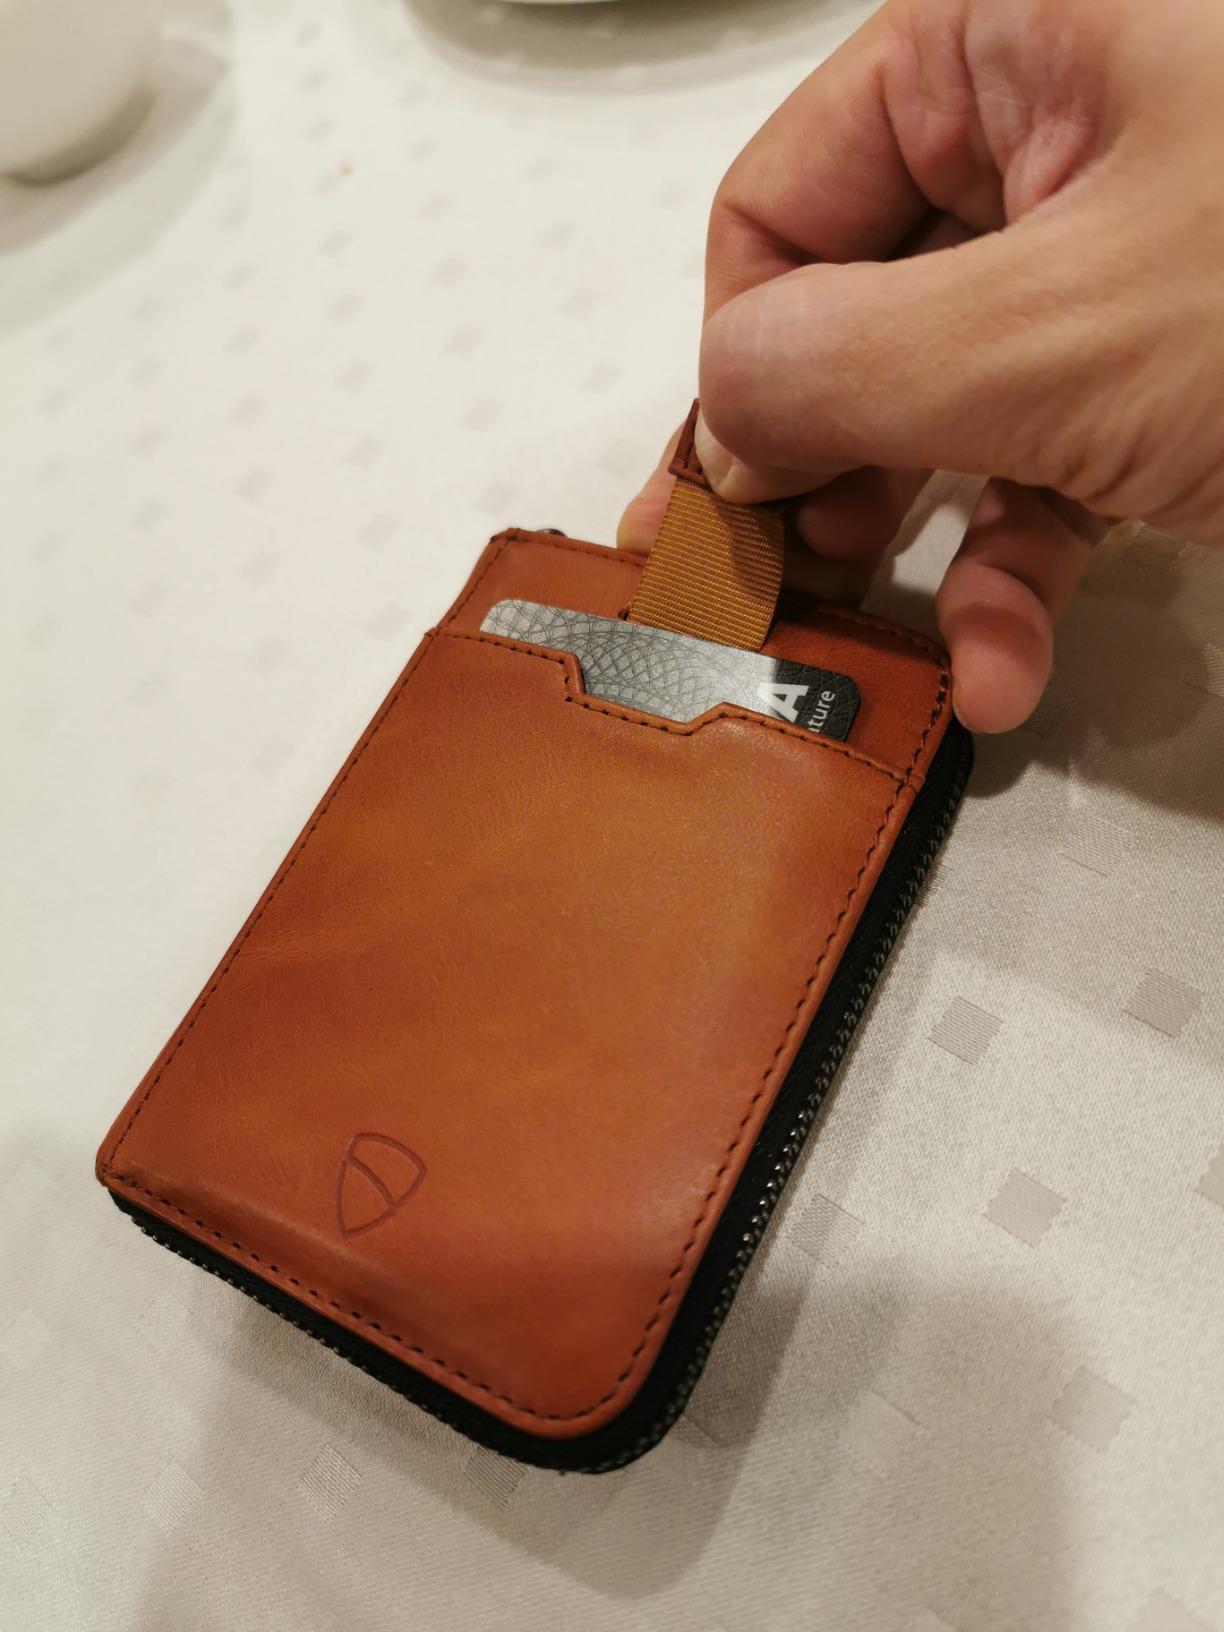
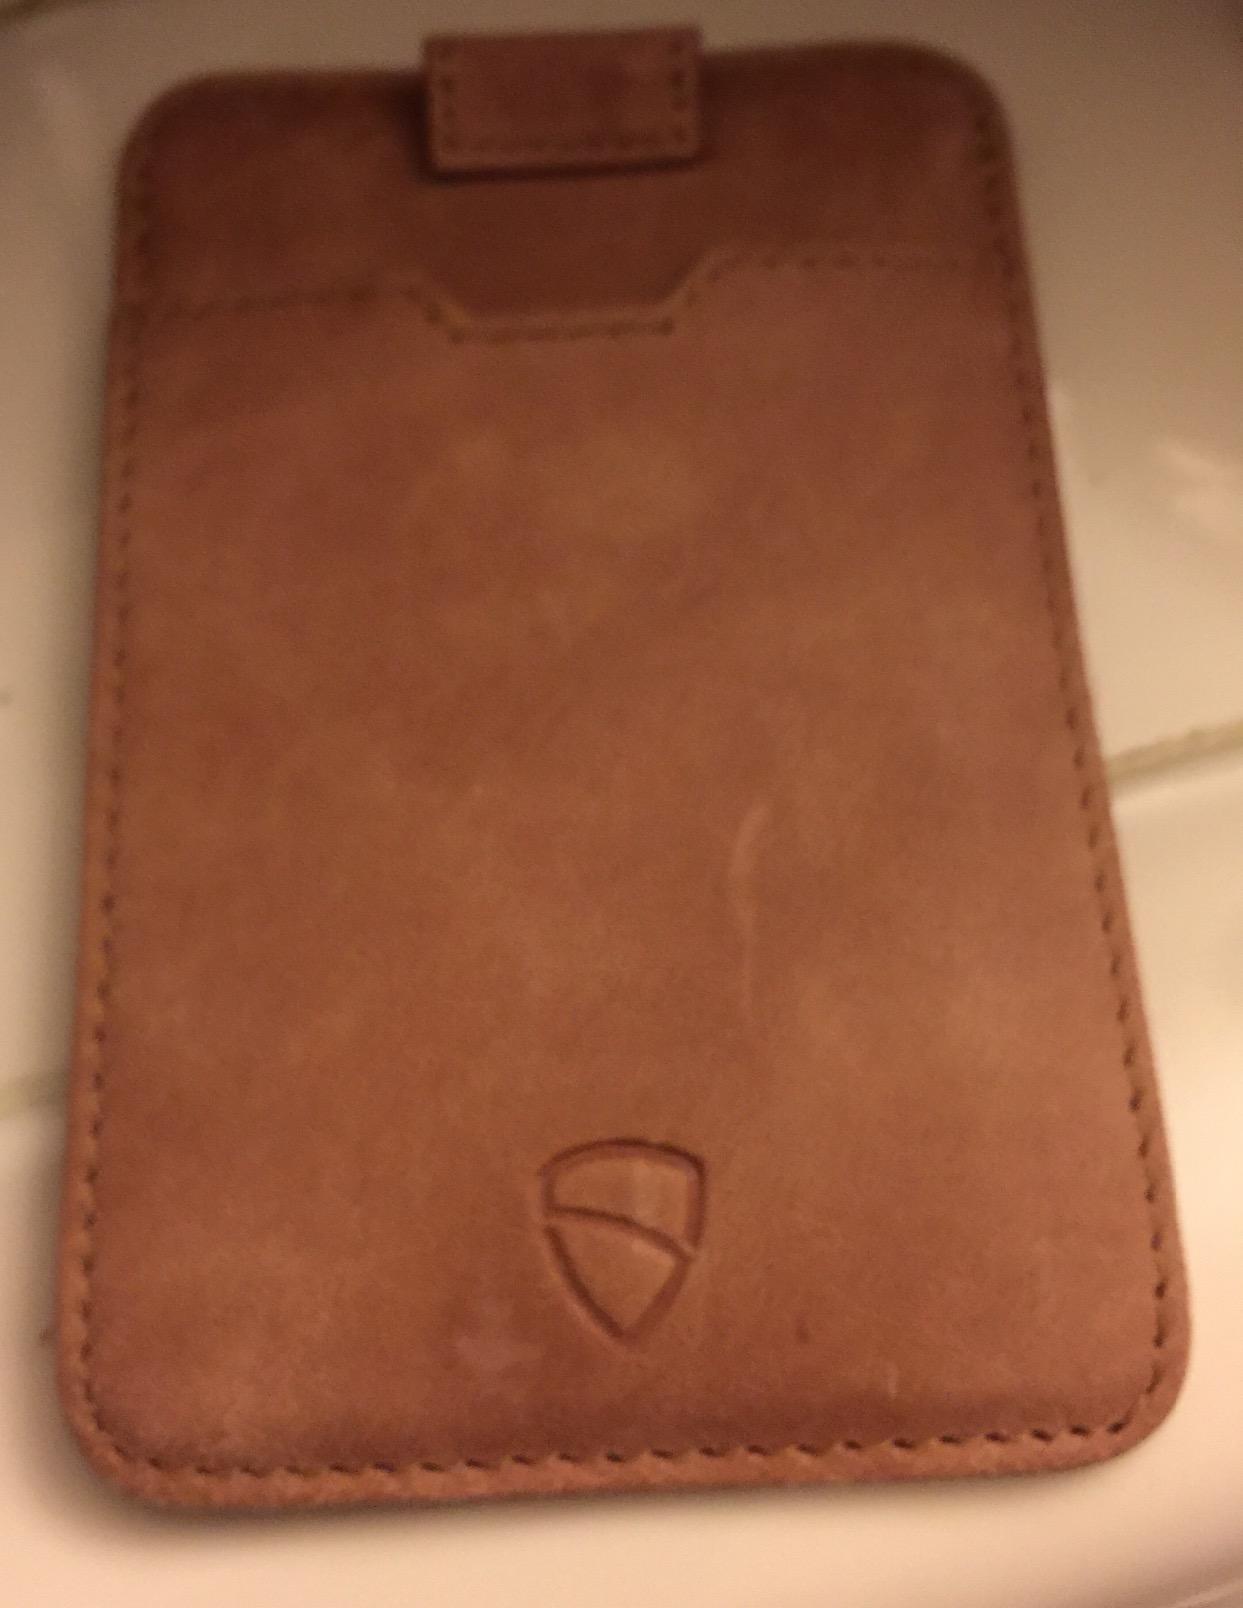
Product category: accessories_wallet
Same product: no